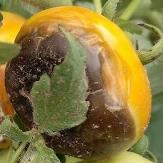
Crop: Tomato
Condition: blossom-end-rot-d